Jay Rutherford

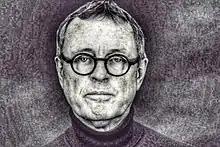

Jay Rutherford is a Canadian graphic designer who was for 23 years professor of Visual Communications at the Bauhaus-Universität Weimar, now retired but active. Before moving to Germany in 1993, he worked in various graphics-related positions, including production, as well as design activities. He operated a design studio with partner Elizabeth Owen (Rutherford/Owen Design and Illustration) in Halifax (Canada) for several years. Jay has been teaching part and/or full time since his first teaching gig in 1972, including in, as well as Canada, the United States, the UK, France, Italy, India, and China and continues to do so. He has presented at many symposia and conferences around the world, i.e.: USA, UK, Argentina, India, Italy, China, and Japan.